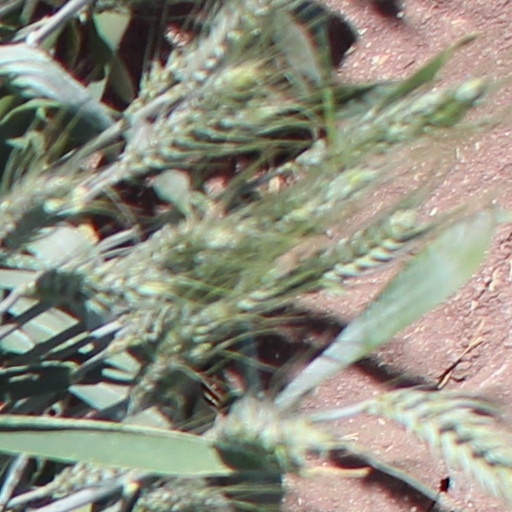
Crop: wheat